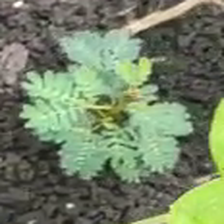
Weed species: Dwarf_cassia_(Chamaecrista pumila)